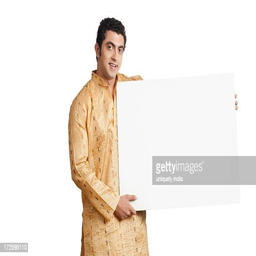
portrait of a man holding a placard